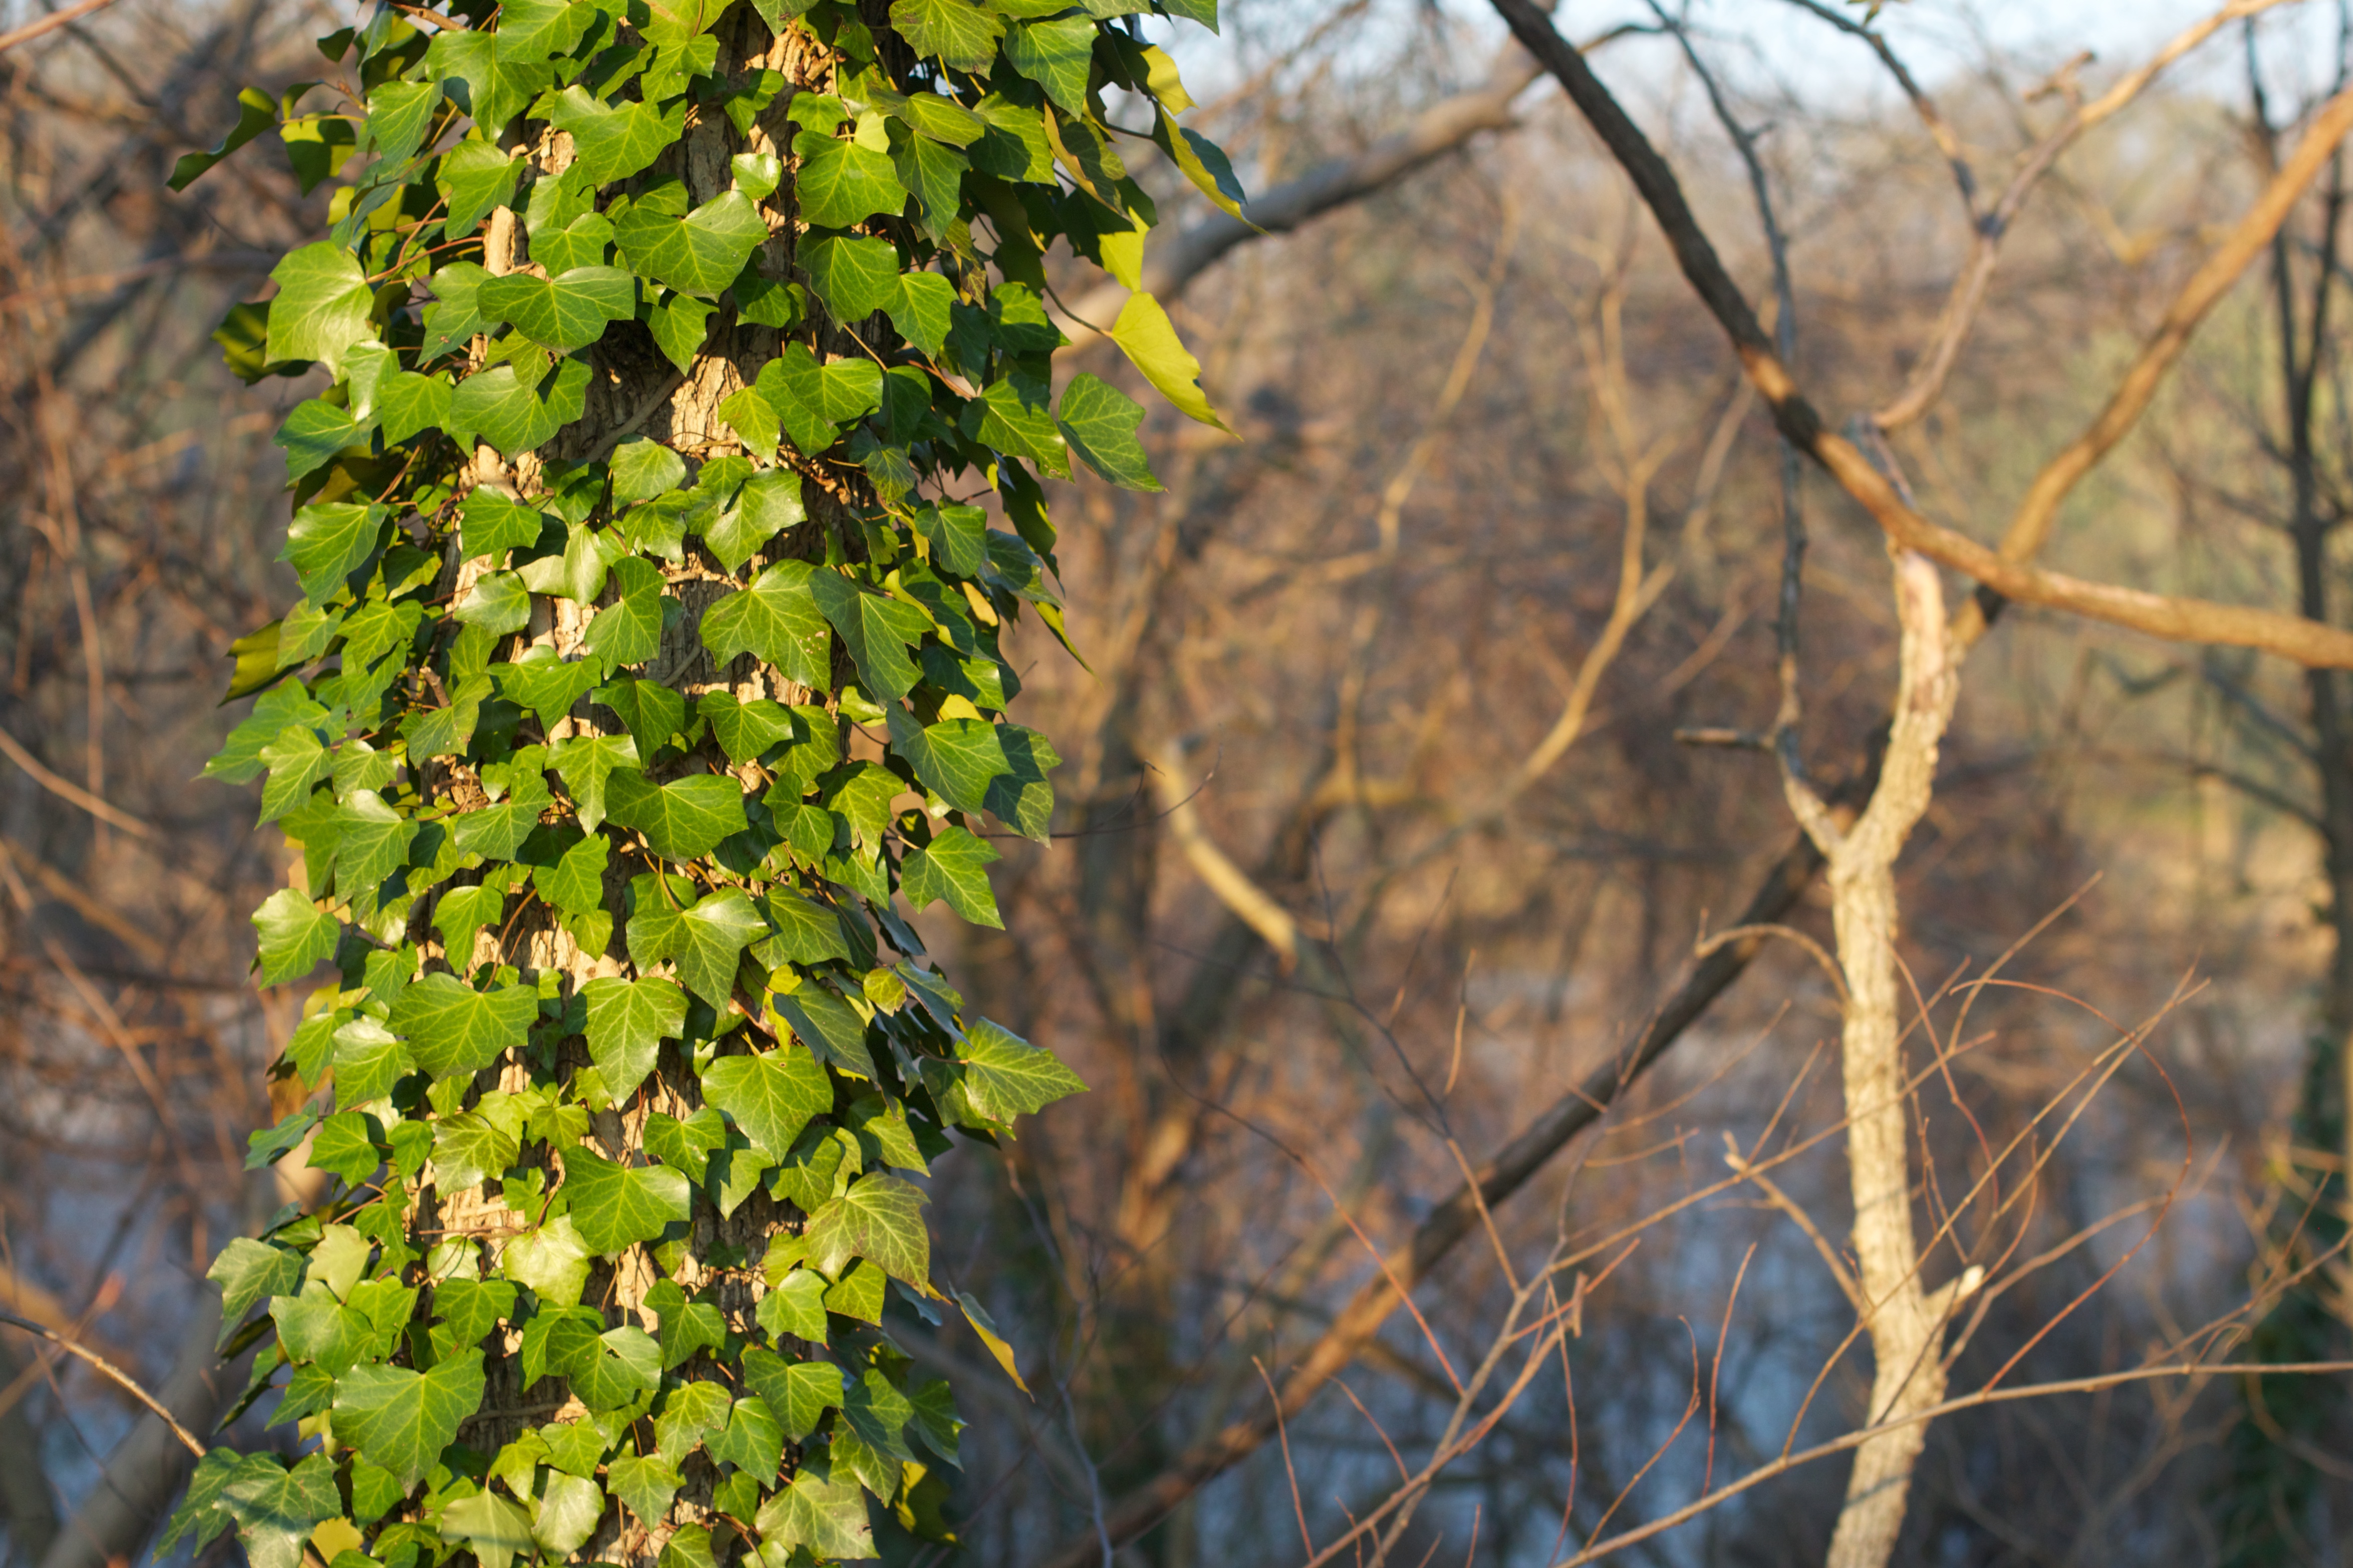
tree, nature, branch, plant, fruit, sunlight, leaf, flower, food, green, produce, evergreen, autumn, botany, flora, season, shrub, flowering plant, woody plant, land plant